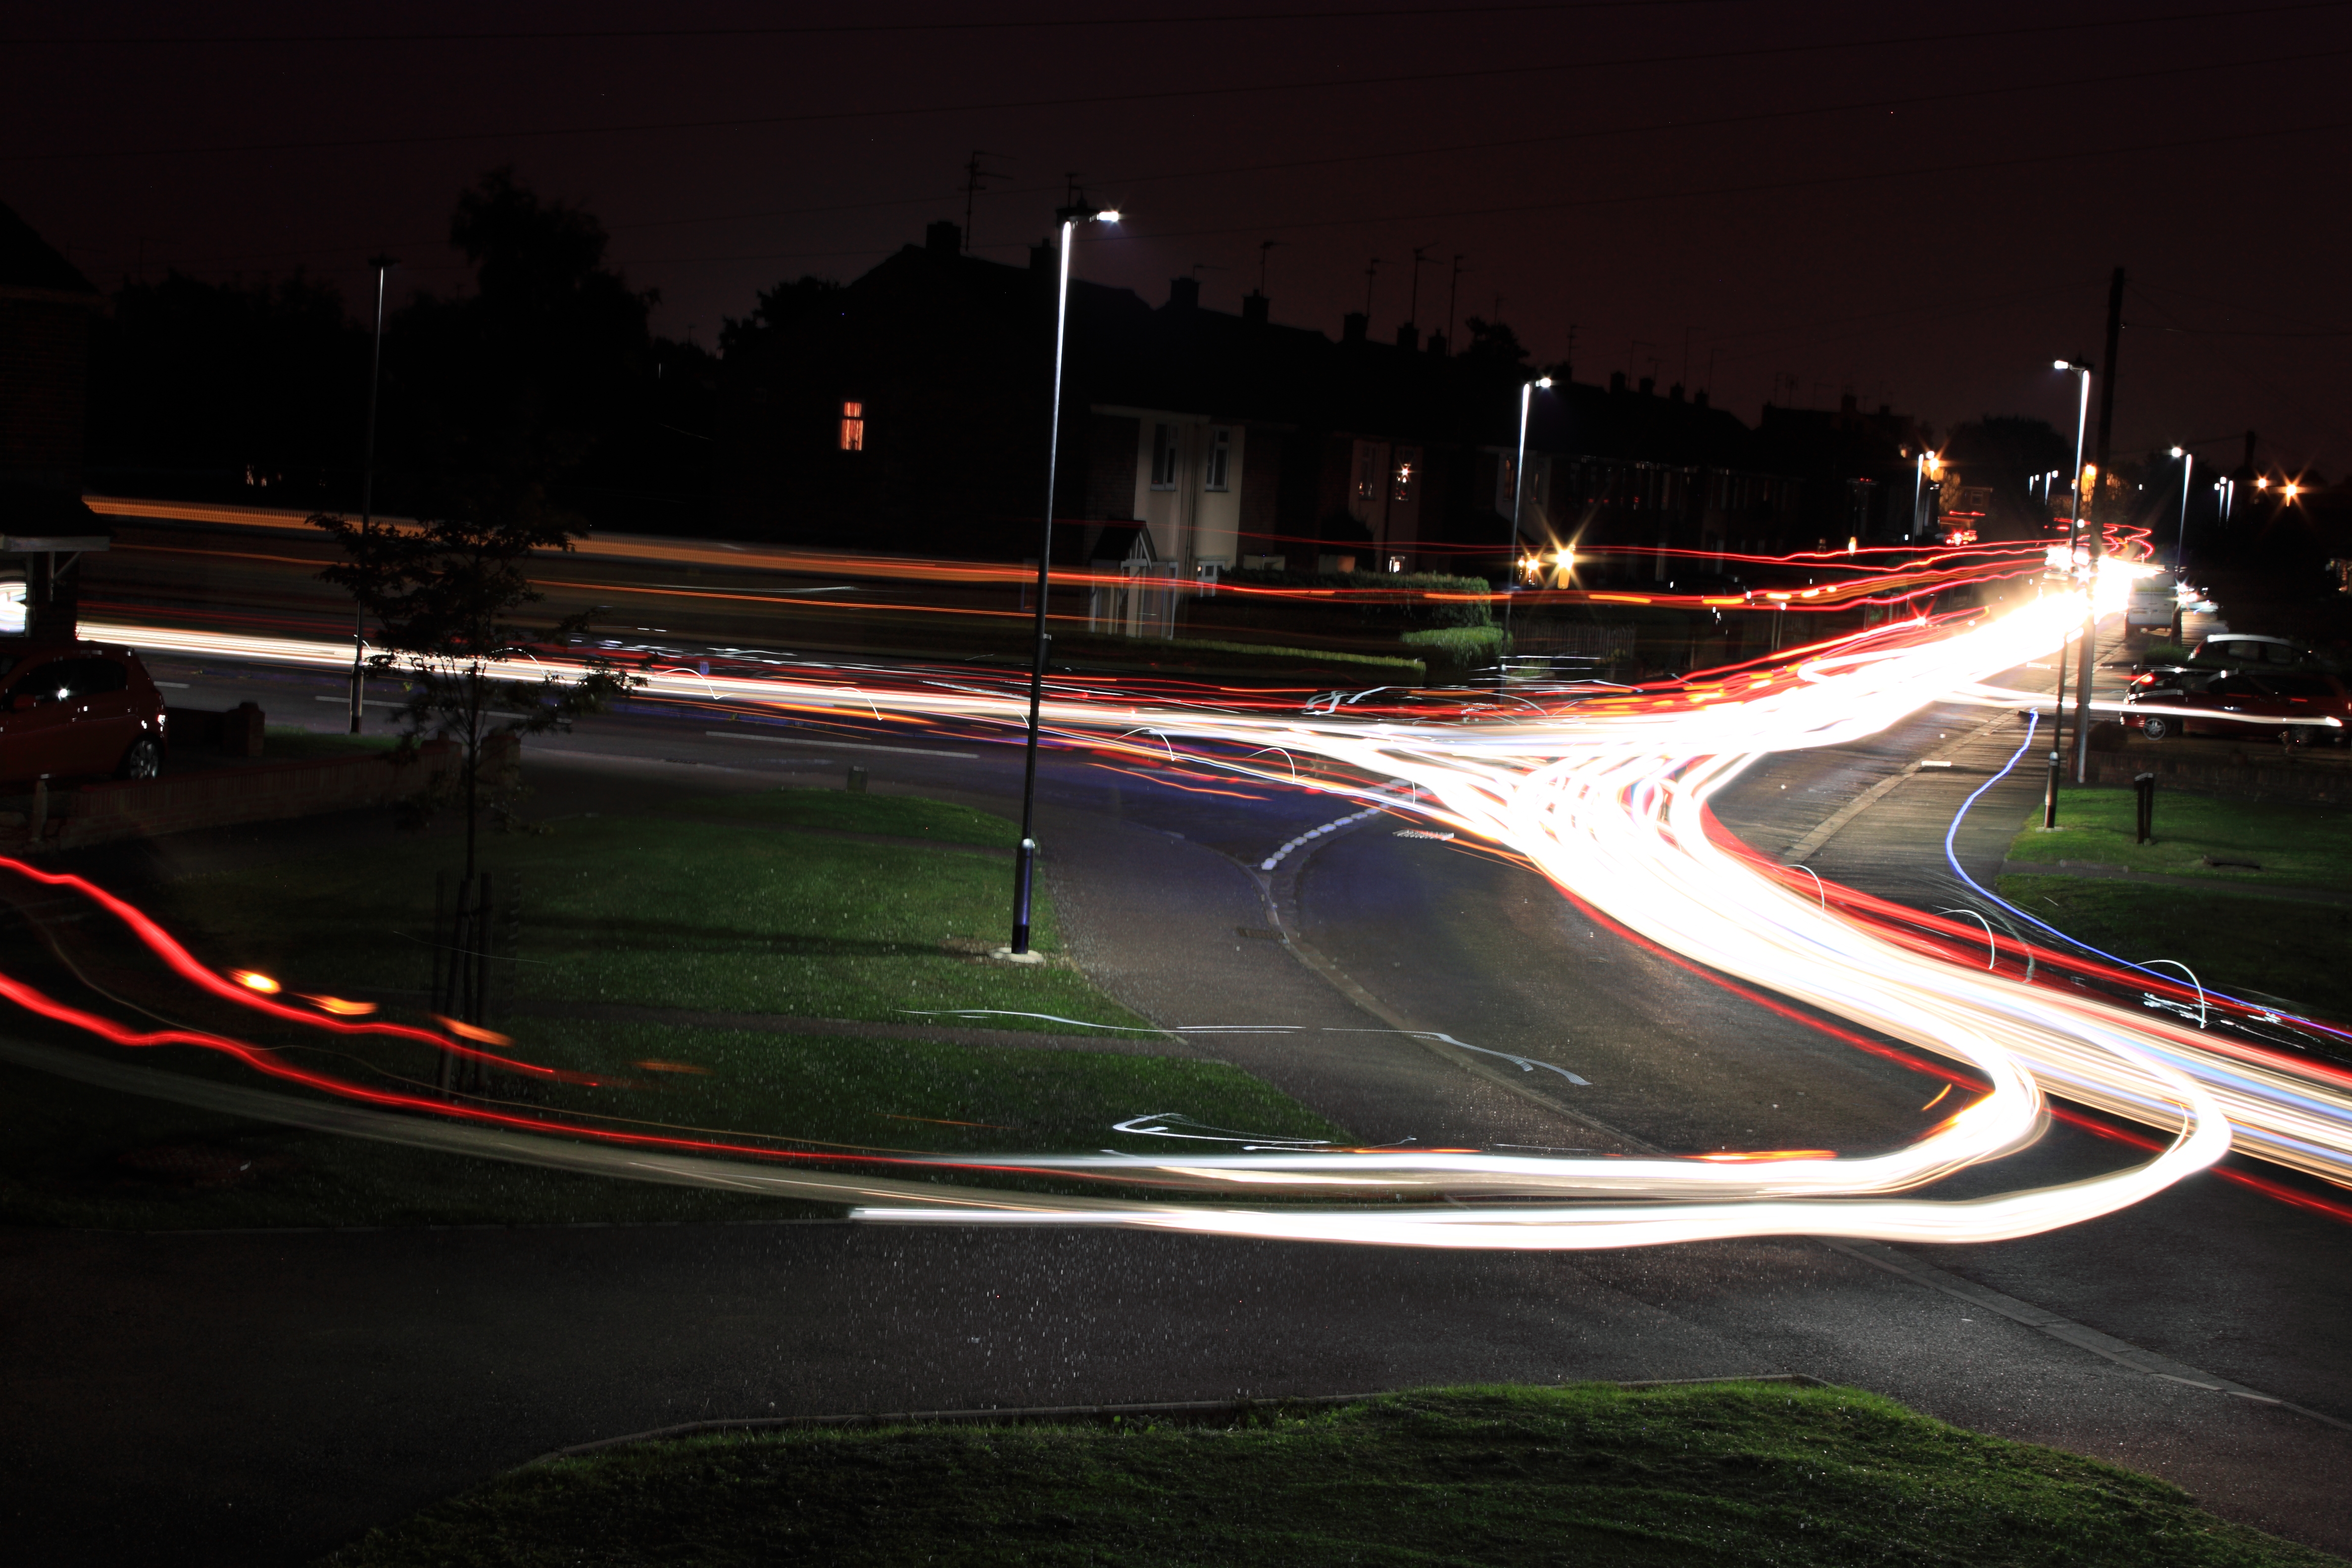
light, road, night, driving, evening, reflection, vehicle, darkness, lighting, uk, lights, infrastructure, shape, trails, peterborough, dogsthorpe, traffictrails